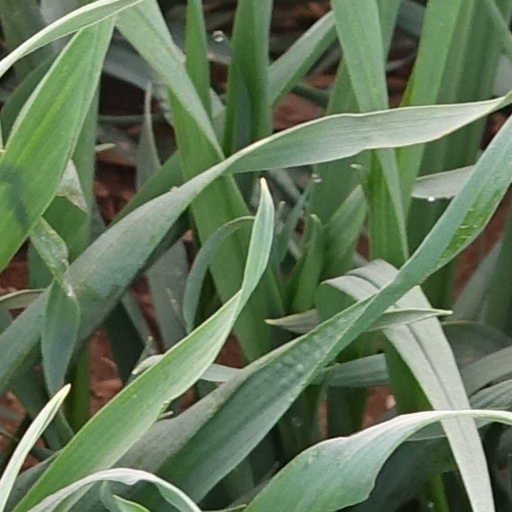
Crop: wheat